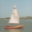
Label: ship